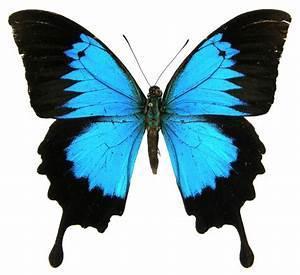
butterfly